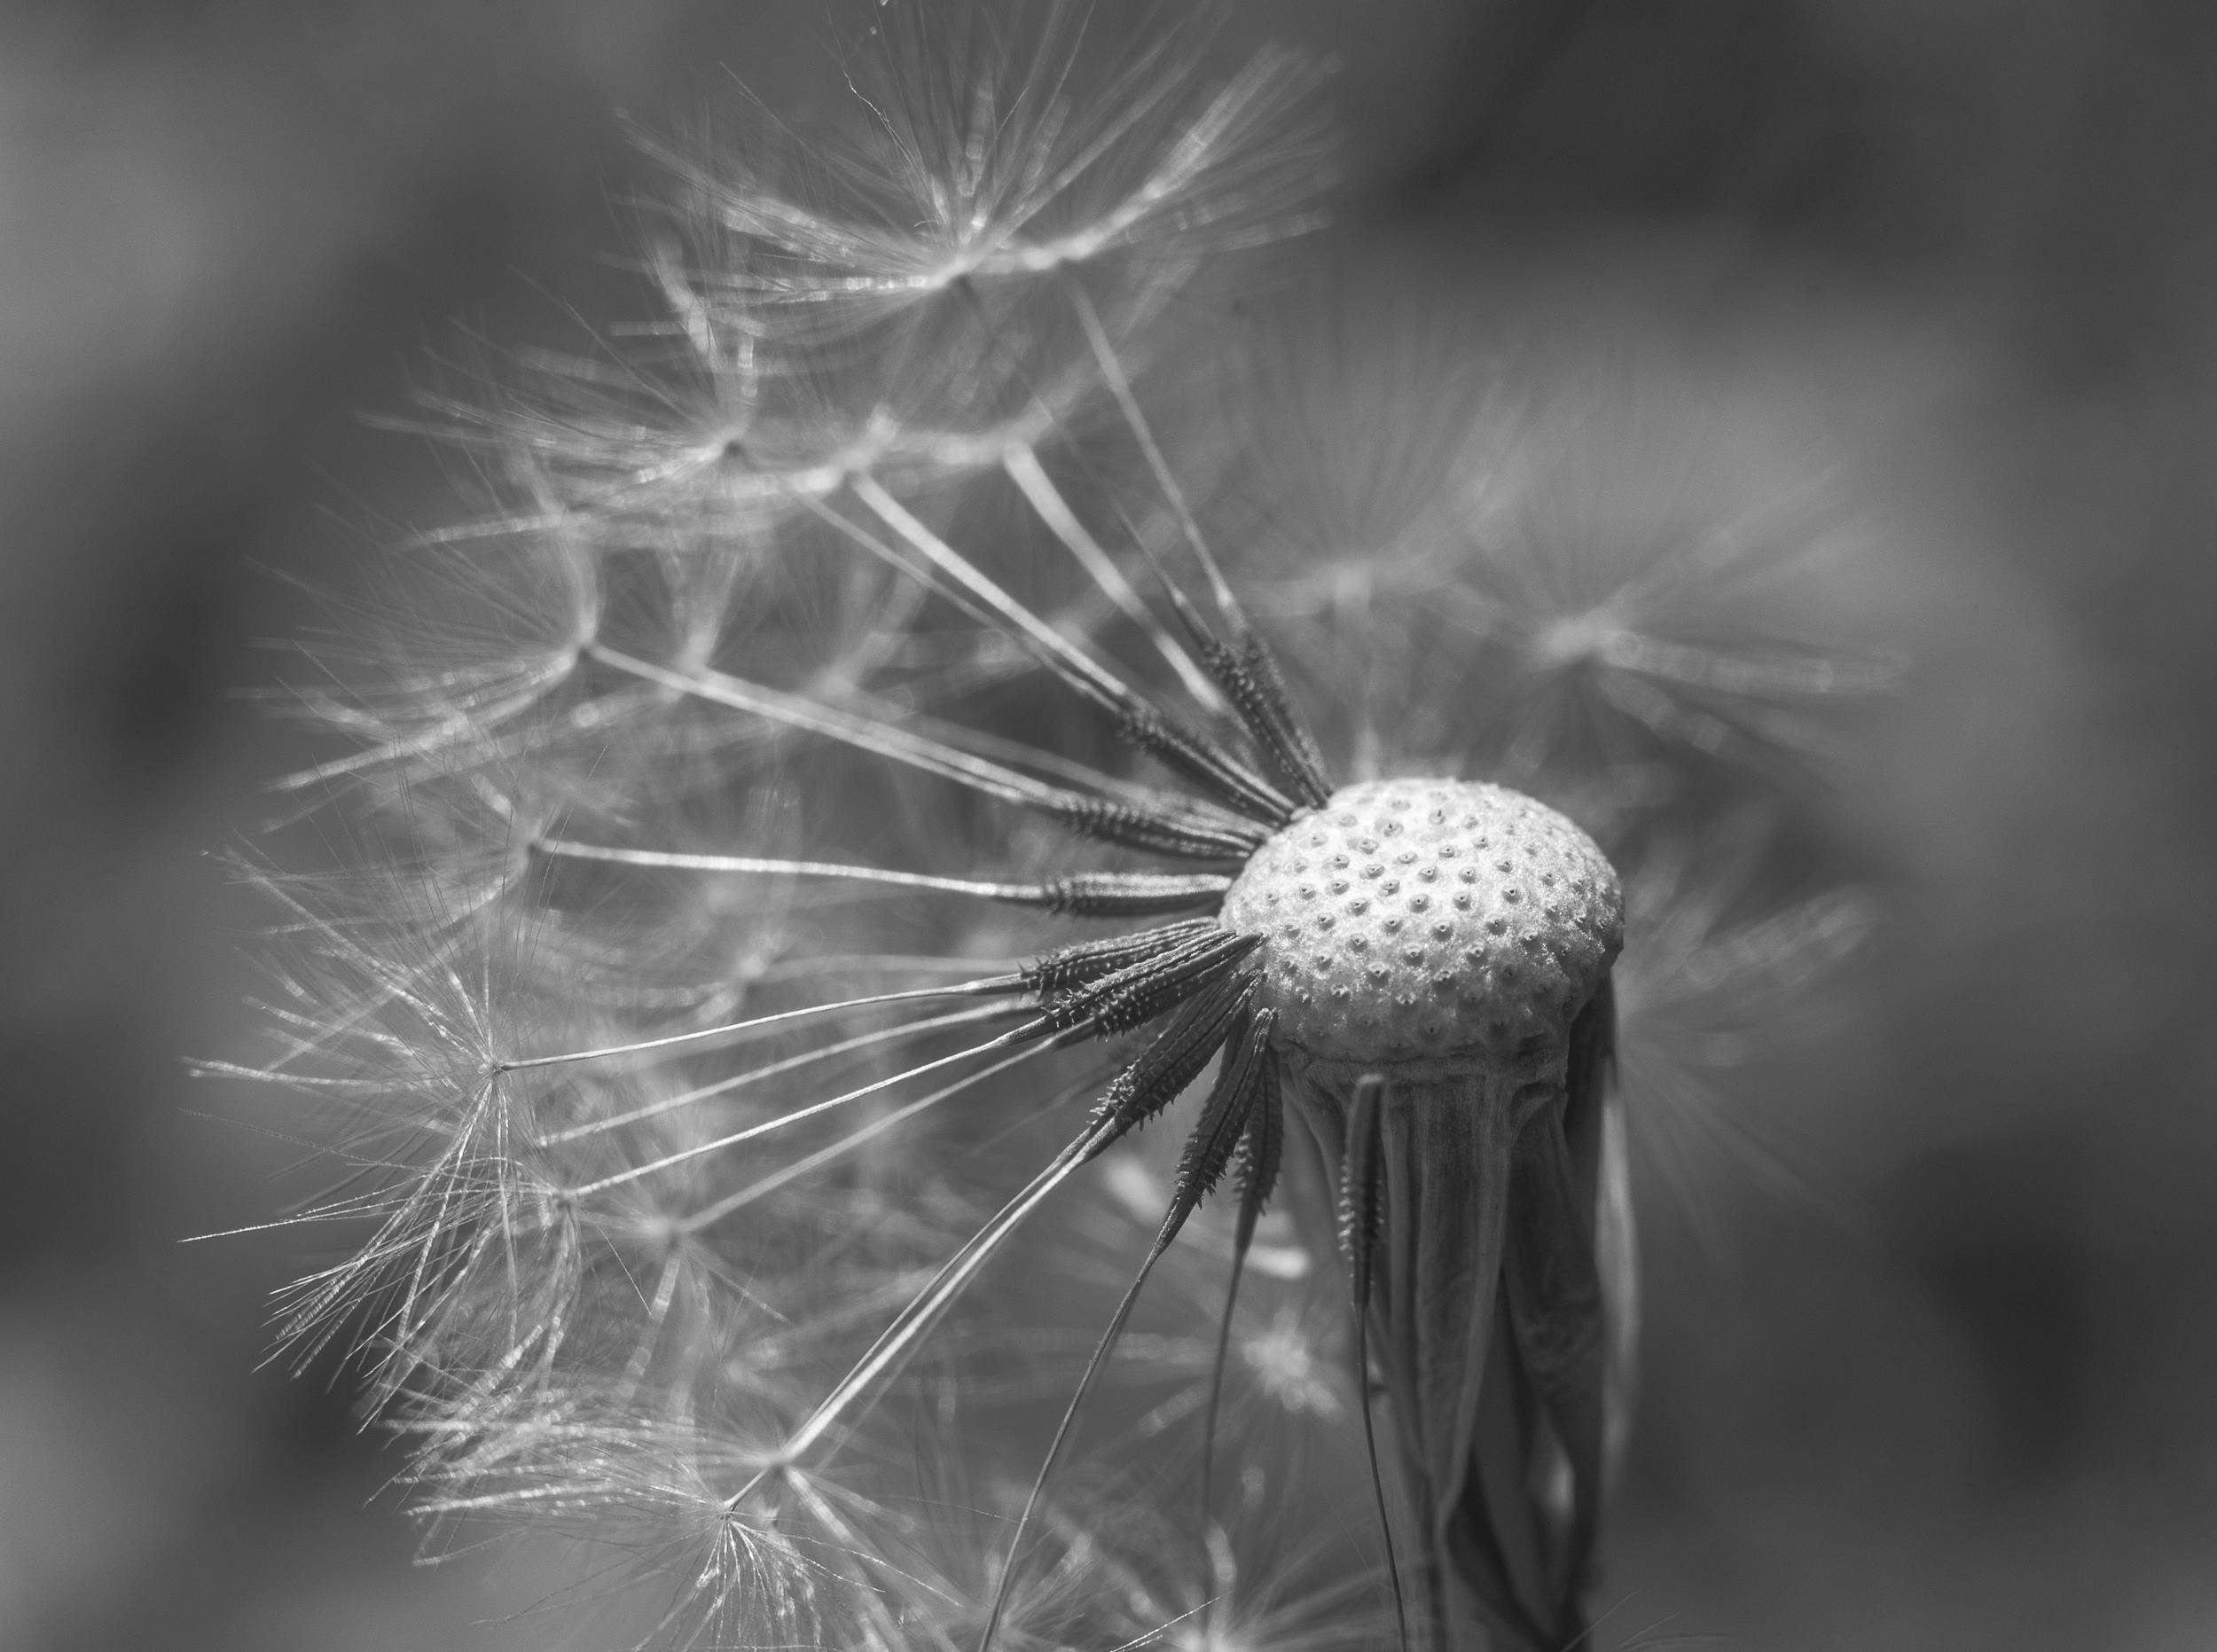
nature, grass, blossom, light, black and white, plant, white, photography, dandelion, leaf, flower, bloom, europe, color, macro, peace, serene, nikon, black, monochrome, closeup, flora, close up, blackandwhite, happiness, eye, taraxacum, noiretblanc, fleur, passion, soft, nikkor, d750, quiet, douceur, parfum, bientre, coeuruyann, curuyann, nikond750, plaisir, softness, scent, perfume, treasure, pleasure, monochromemondays, pissenlit, macro photography, flowering plant, daisy family, monochrome photography, grass family, plant stem, land plant